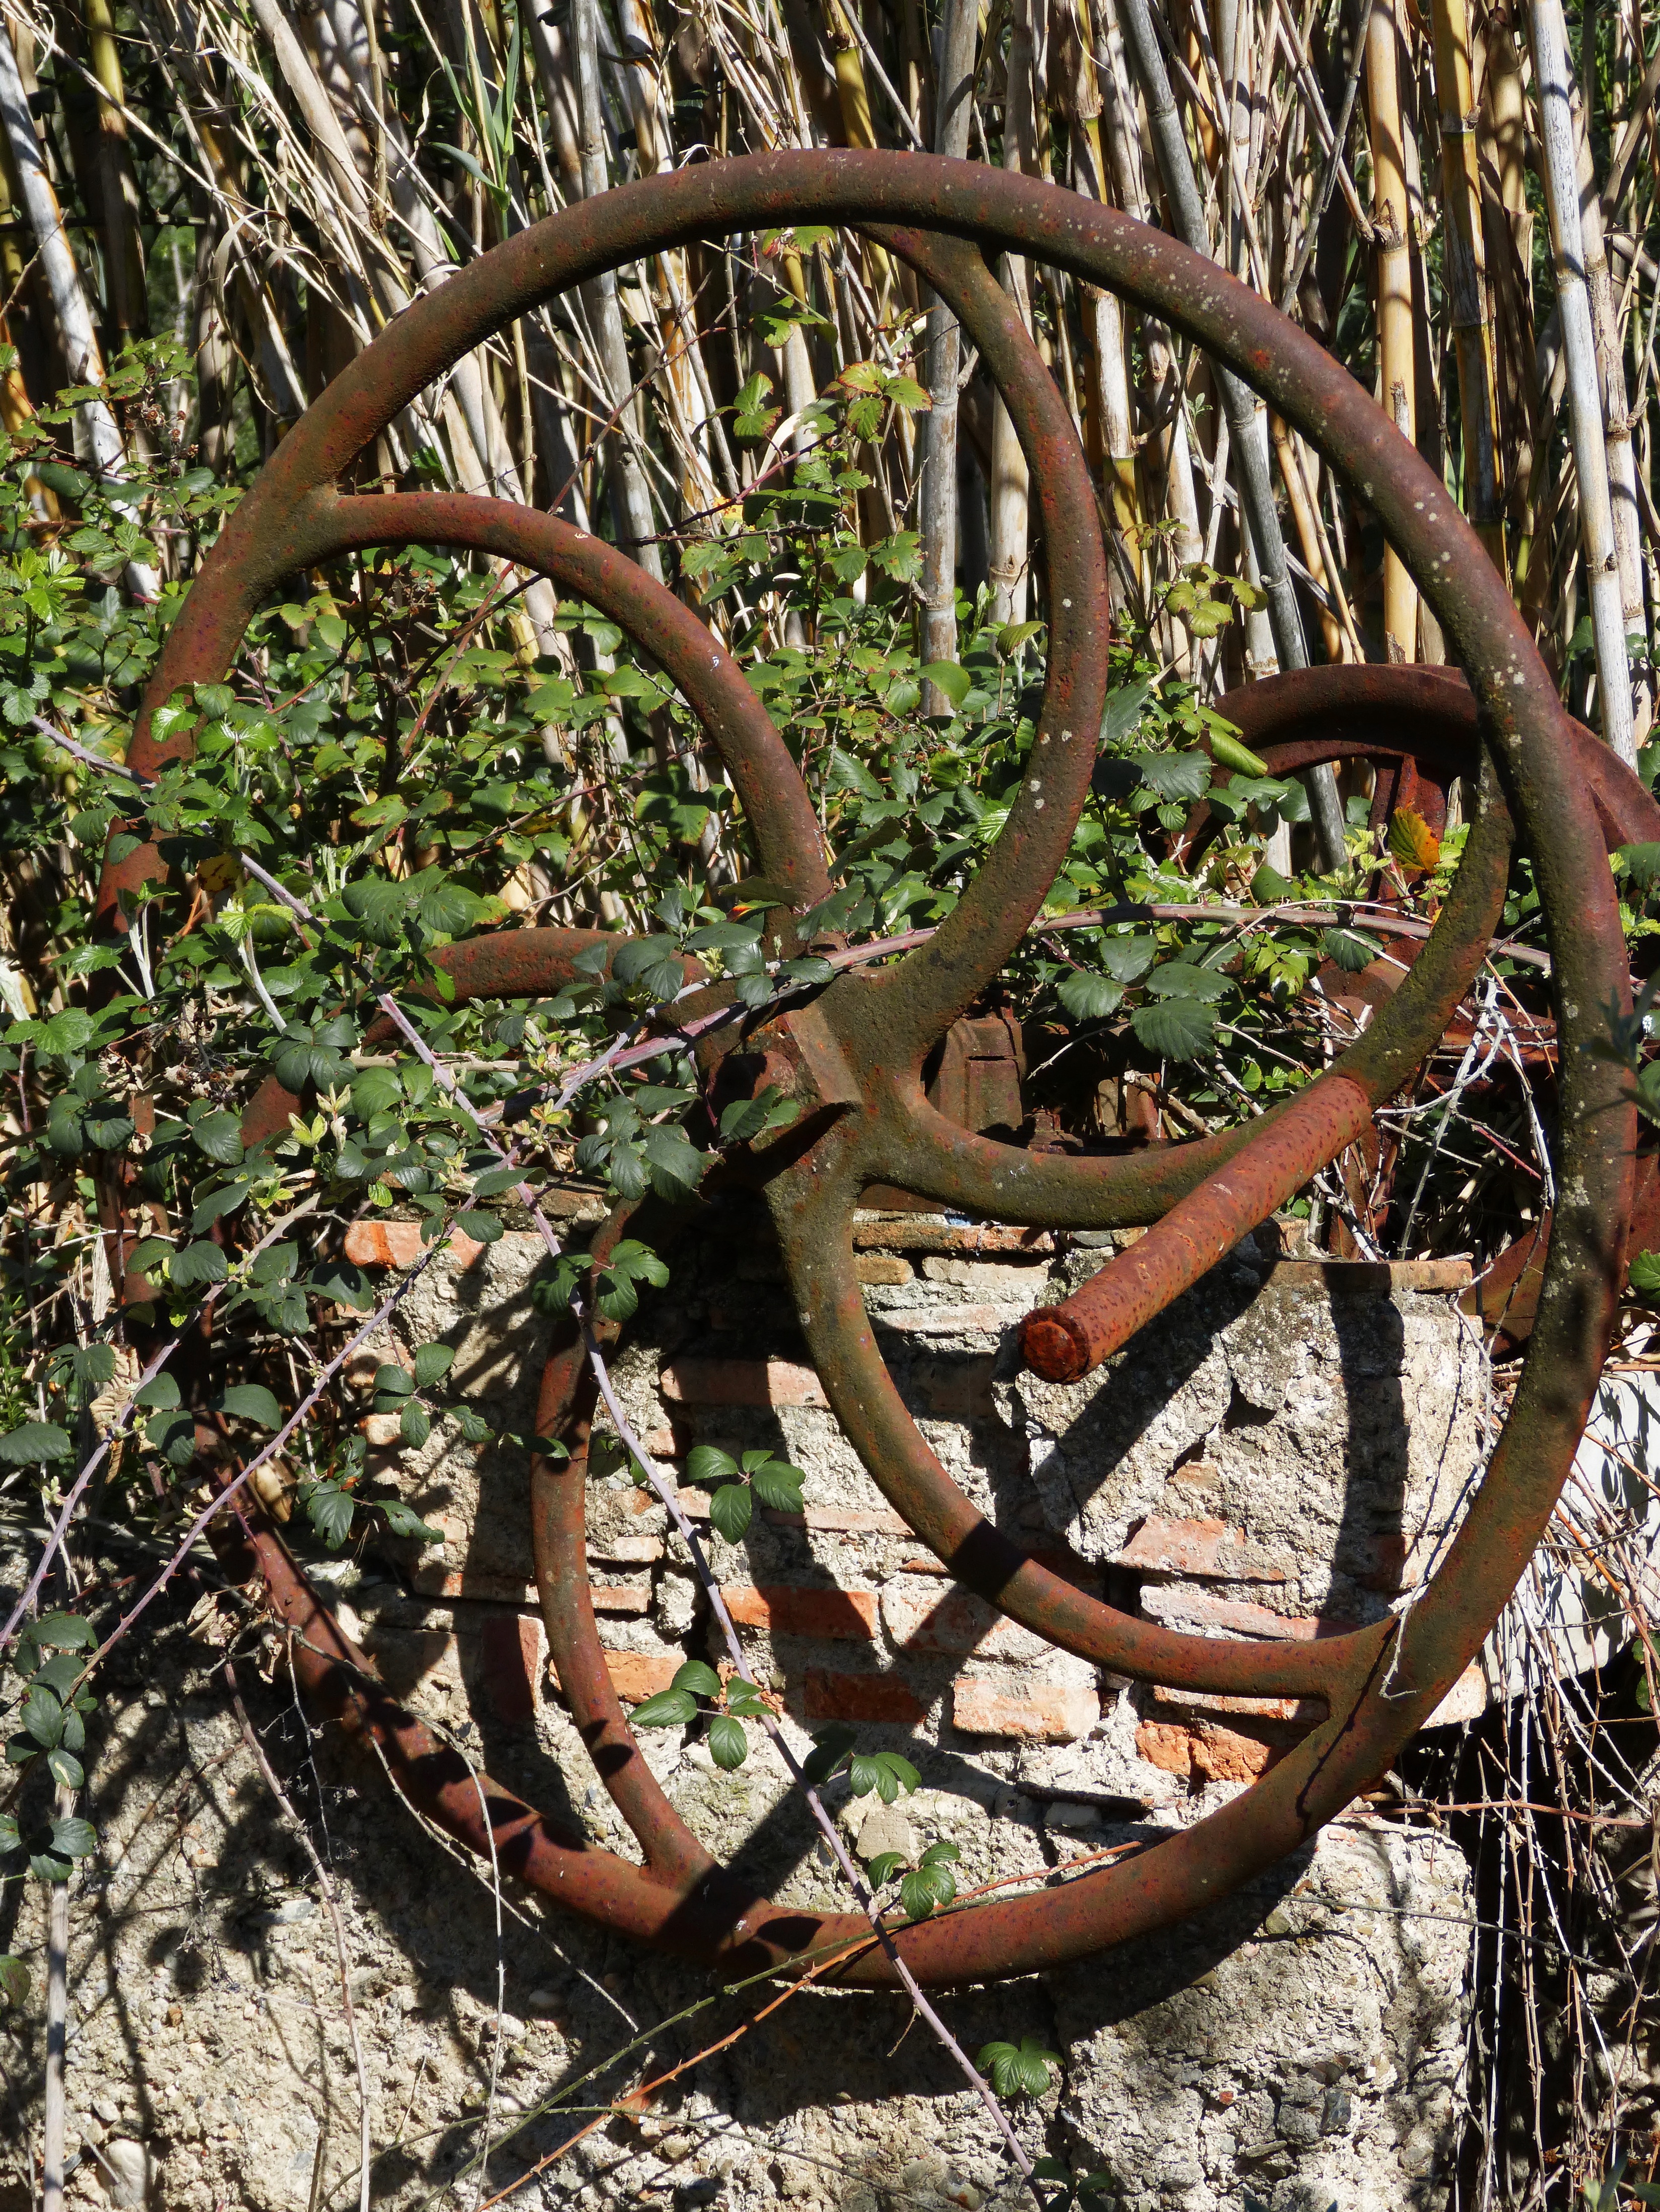
tree, water, forest, branch, plant, wood, leaf, flower, old, rural, spring, jungle, botany, garden, mechanism, rusty, machines, well, iron, habitat, obsolete, crank, natural environment, woody plant, outdoor structure